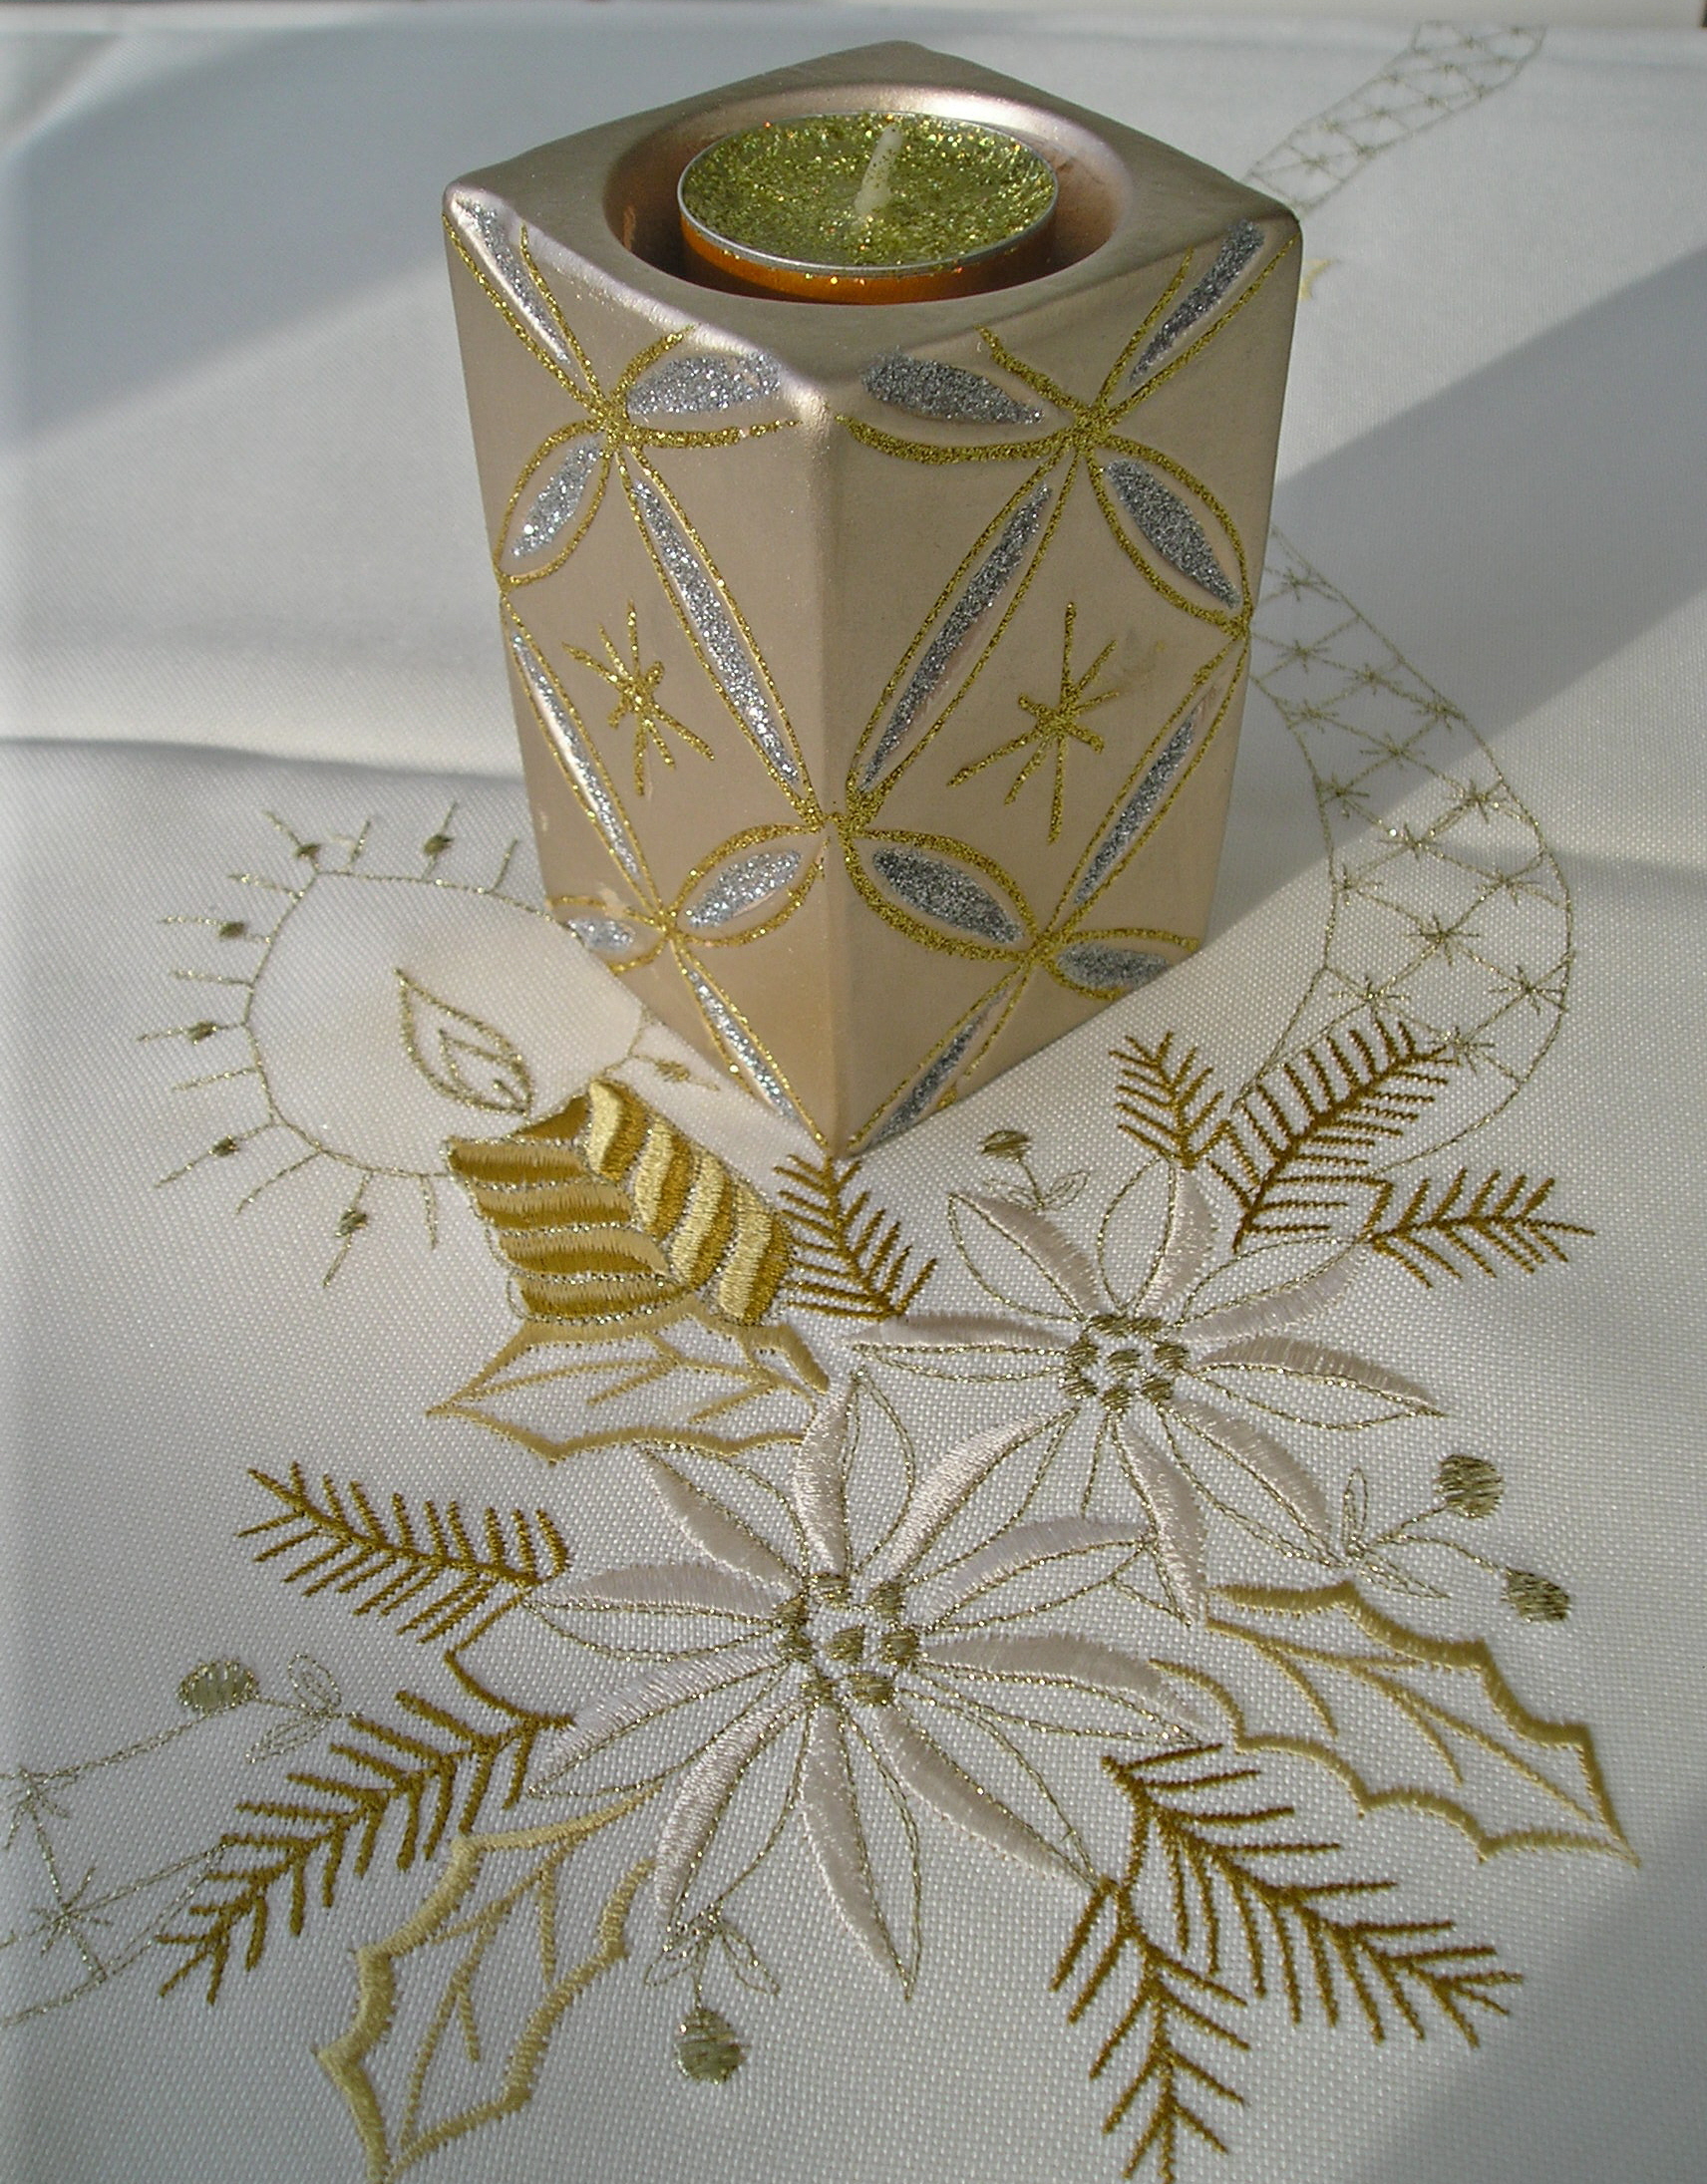
christmas decoration